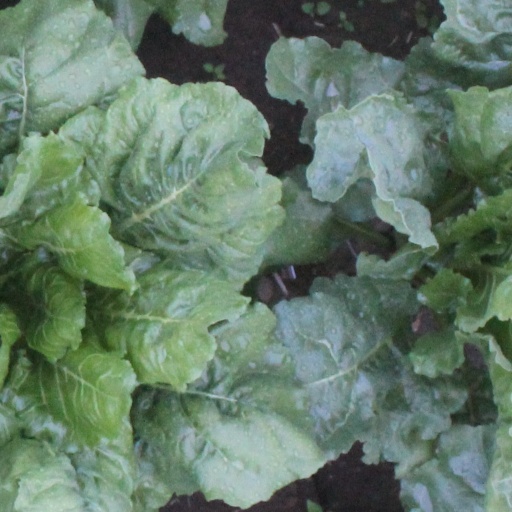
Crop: sugar beet